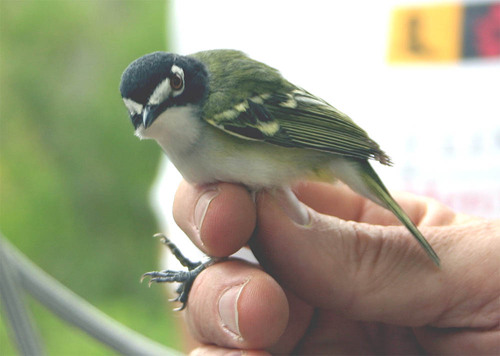
a small bird with a white belly and green back, wings and tail.
this very small bird has a black head with white eye patches, a white throat and belly, greenish wings and tail.
the bird has a black crown and a brown eyering.
the bird has a white belly with a black striped head and green striped wings.
this bird is white with green on its back and has a very short beak.
this bird has wings that are yellow and black and has a white belly
this bird has wings that are green and has a white belly
this bird has wings that are black and has a white belly
this bird has green wings with white patches, a black crown and white markings around its eye
this tiny bird has a white throat and breast and a black bill and crown.
Species: Black Capped Vireo